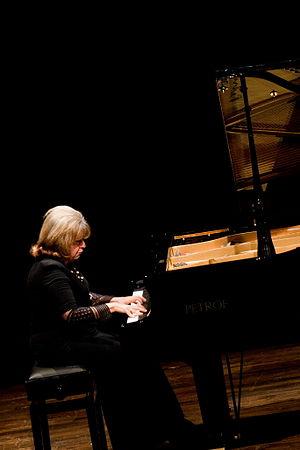
İdil Biret, née le 21 novembre 1941 à Ankara, est une pianiste turque.